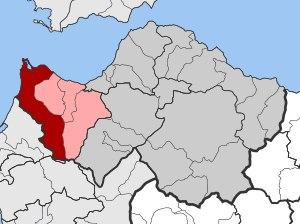
Achaïe-Occidentale est un dème situé dans la périphérie de Grèce-Occidentale en Grèce. Le dème actuel est issu de la fusion en 2011 entre les anciens dèmes de Dymé, du Larissos, de la Movri et d'Olénie.